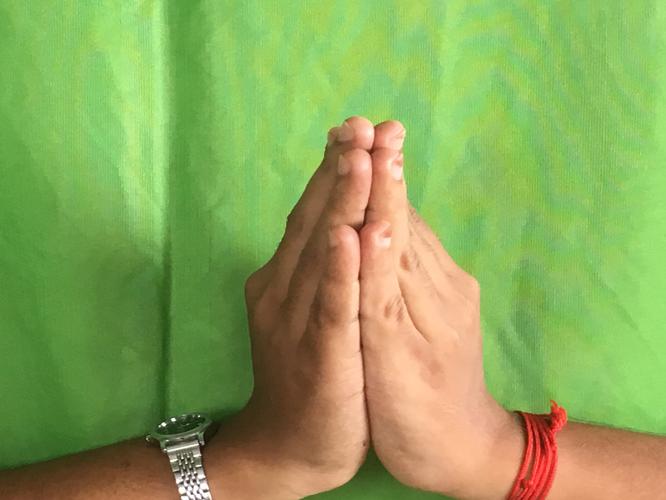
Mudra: Anjali
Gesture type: double_hand